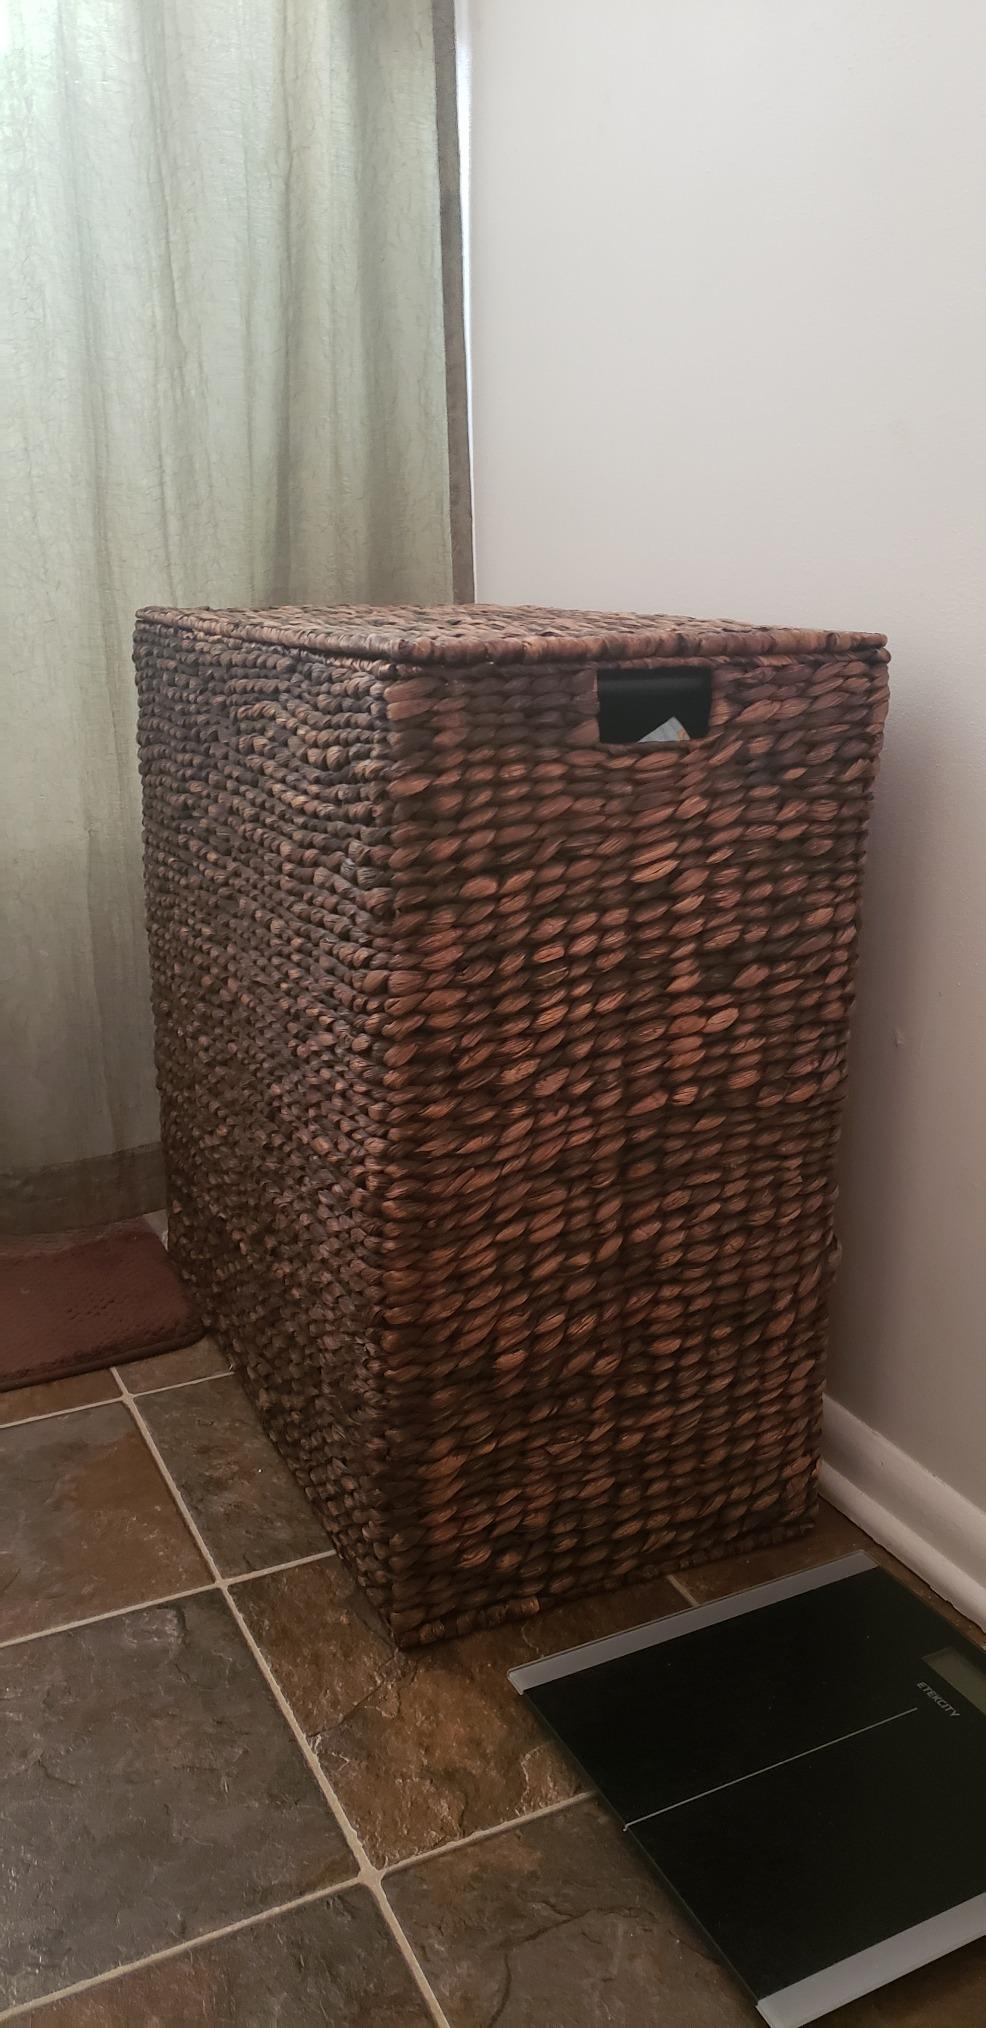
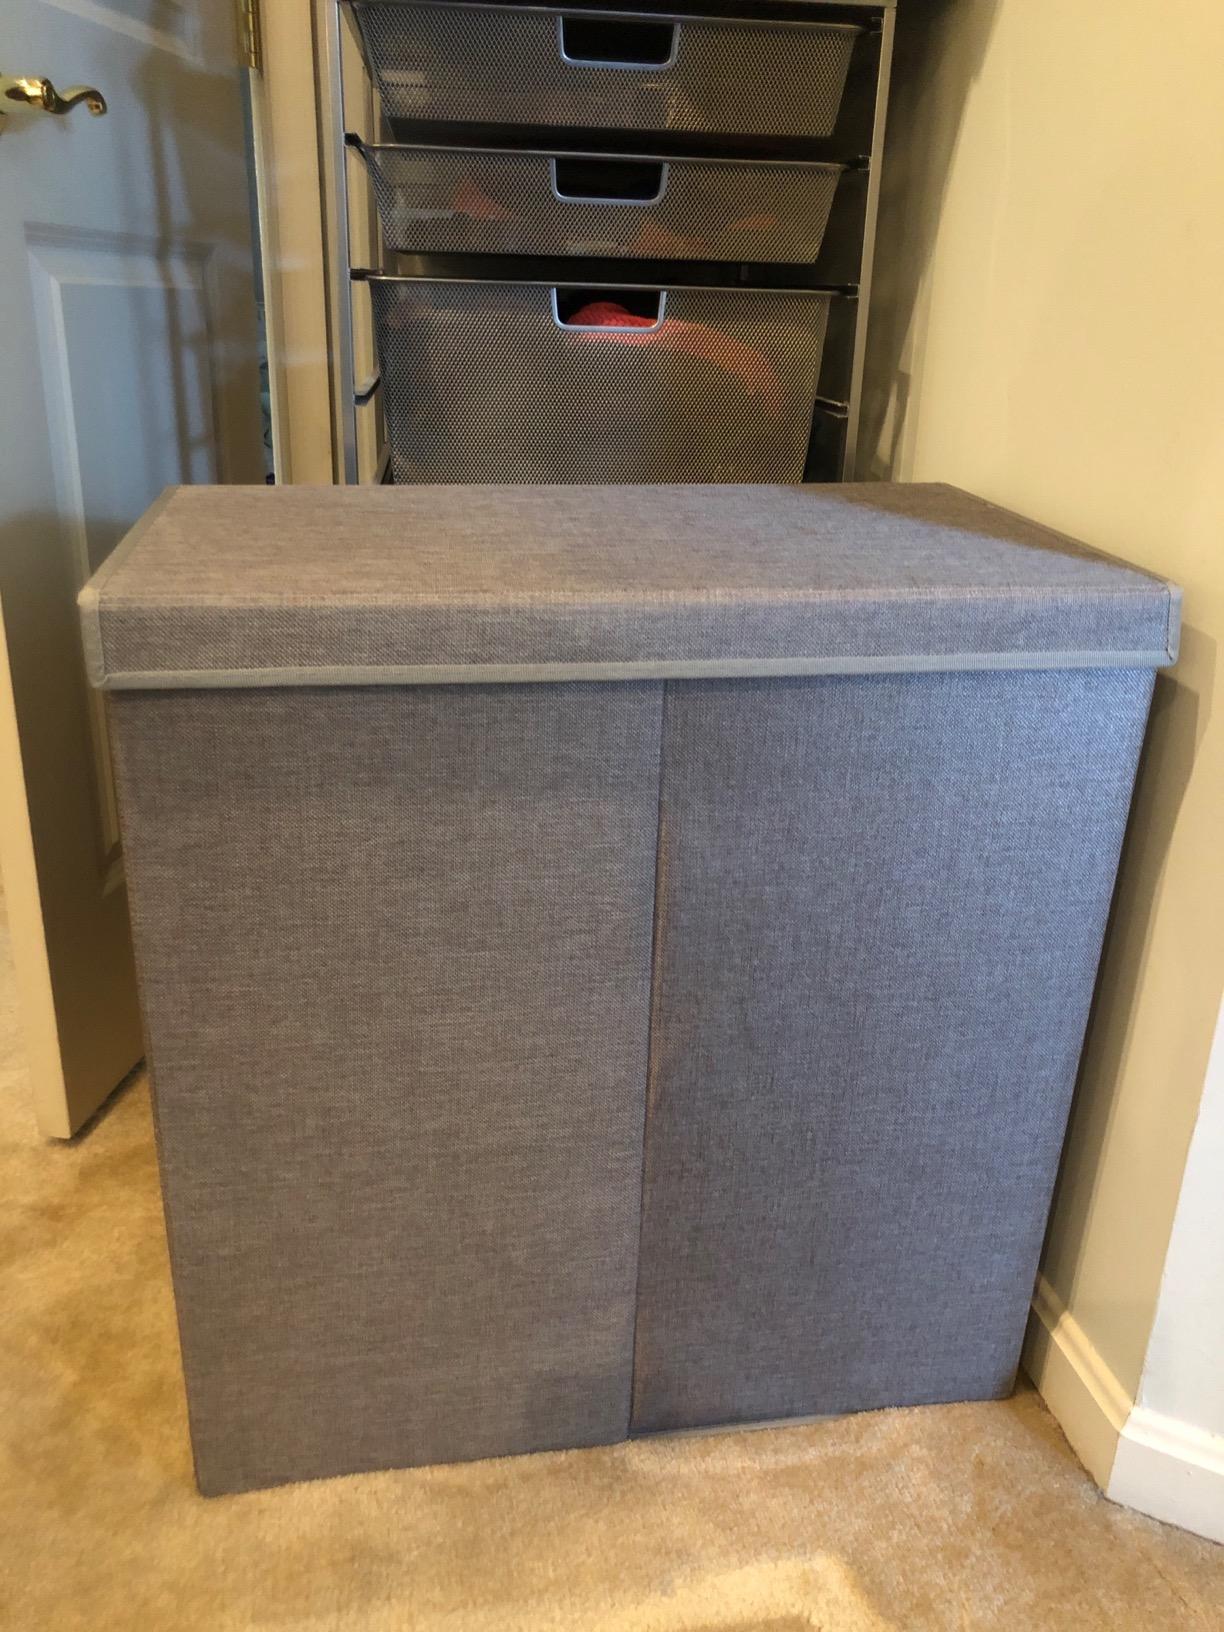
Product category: items_hamper
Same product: no